GABRA2

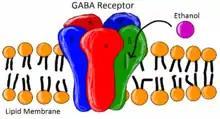
Shows the five subunits that comprise the GABA-A receptor. GABRA2 is only one alpha subunit in the structure demonstrated with the color red.

GABRA2 is one of the 16 distinct alpha subunits found for the GABA receptor. GABA-A has a pentametric form, with two alpha, two beta, and one gamma subunit. The various subunit isoforms seen in the GABA-A receptor structure have an effect on its function. GABRA2 is most often seen as part of the most common expression α2β3γ2, which is seen in 13% of all GABA-A receptors. The subunit, GABRA2, is found primarily in the hippocampus and/or the forebrain. It is more confined to areas of the brain in comparison to other alpha subunits seen in GABA-A receptors. It is present in 35% of all GABA-A receptors being the fourth most abundant subunit next to GABRA1 and various beta subunits. Like all subunits, it is made from structurally distinct proteins. The presence of this subunit causes an easier binding of benzodiazepine which is a category of psychoactive drugs.